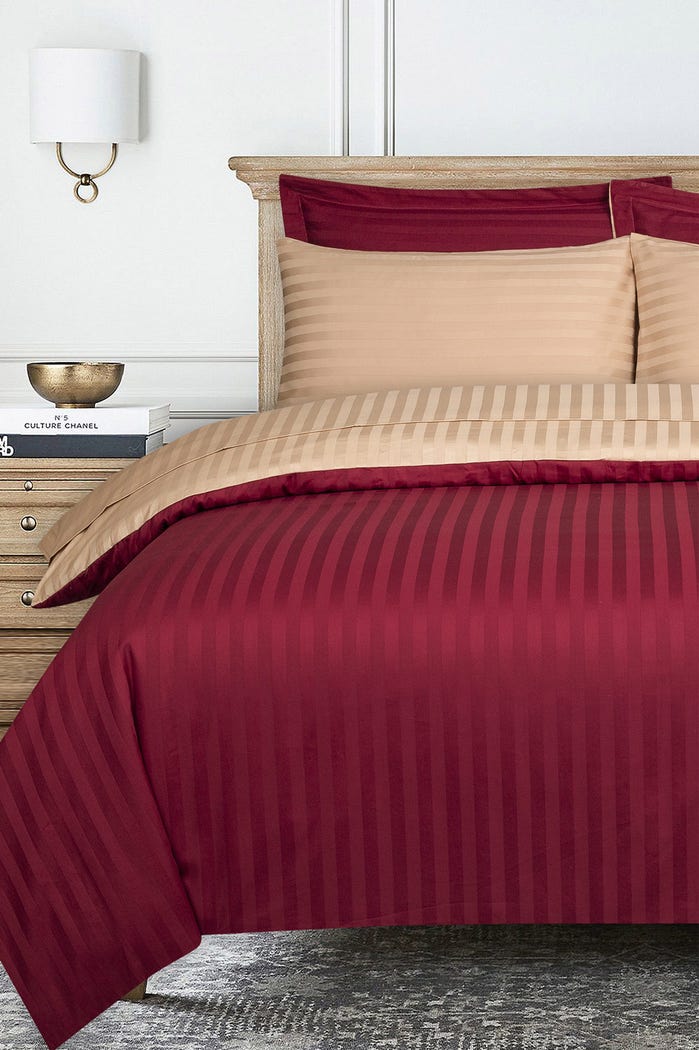
burgundy stripe duvet